7th Heavy Anti-Aircraft Regiment, Royal Artillery

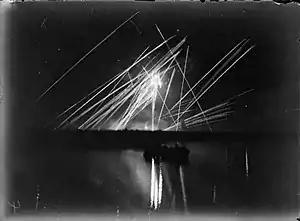
Tracer fire and shellbursts over Grand Harbour during a night air raid.

From April 1941, the regiment, together with the newly arrived 10th HAA Rgt and the RMA HAA, came under 7 AA Brigade covering the south half of the island, while 10 AA Brigade took the north. This arrangement was found not to work, and soon 7 AA Bde took over all the LAA and S/L defences, and 10th AA Bde commanded the HAA guns, including 7th HAA Rgt. The regiment also received some static 3.7-inch guns, which had a faster rate of traverse than the mobile guns used up until then. These were emplaced at Fort Manoel. Members of the regiment were commended for work in evacuating casualties from a bombed hospital, and in fire-fighting.